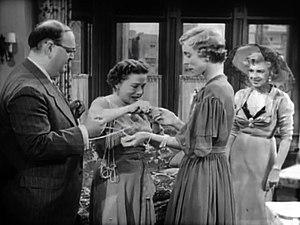
Deena Rivka Moore, née le 30 décembre 1902 à New York, ville où elle est morte le 22 février 1978, est une actrice américaine, connue comme Dennie Moore.